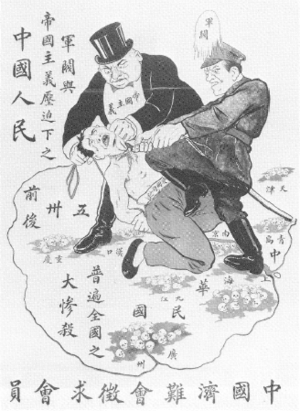
Un poster de propagande du Parti nationaliste chinois, décrivant un des impérialistes étrangers et un des seigneurs de la guerre locaux torturant un patriote chinois après les mouvement du 30 mai 1925 en Chine.
1925 est une année commune commençant un jeudi.